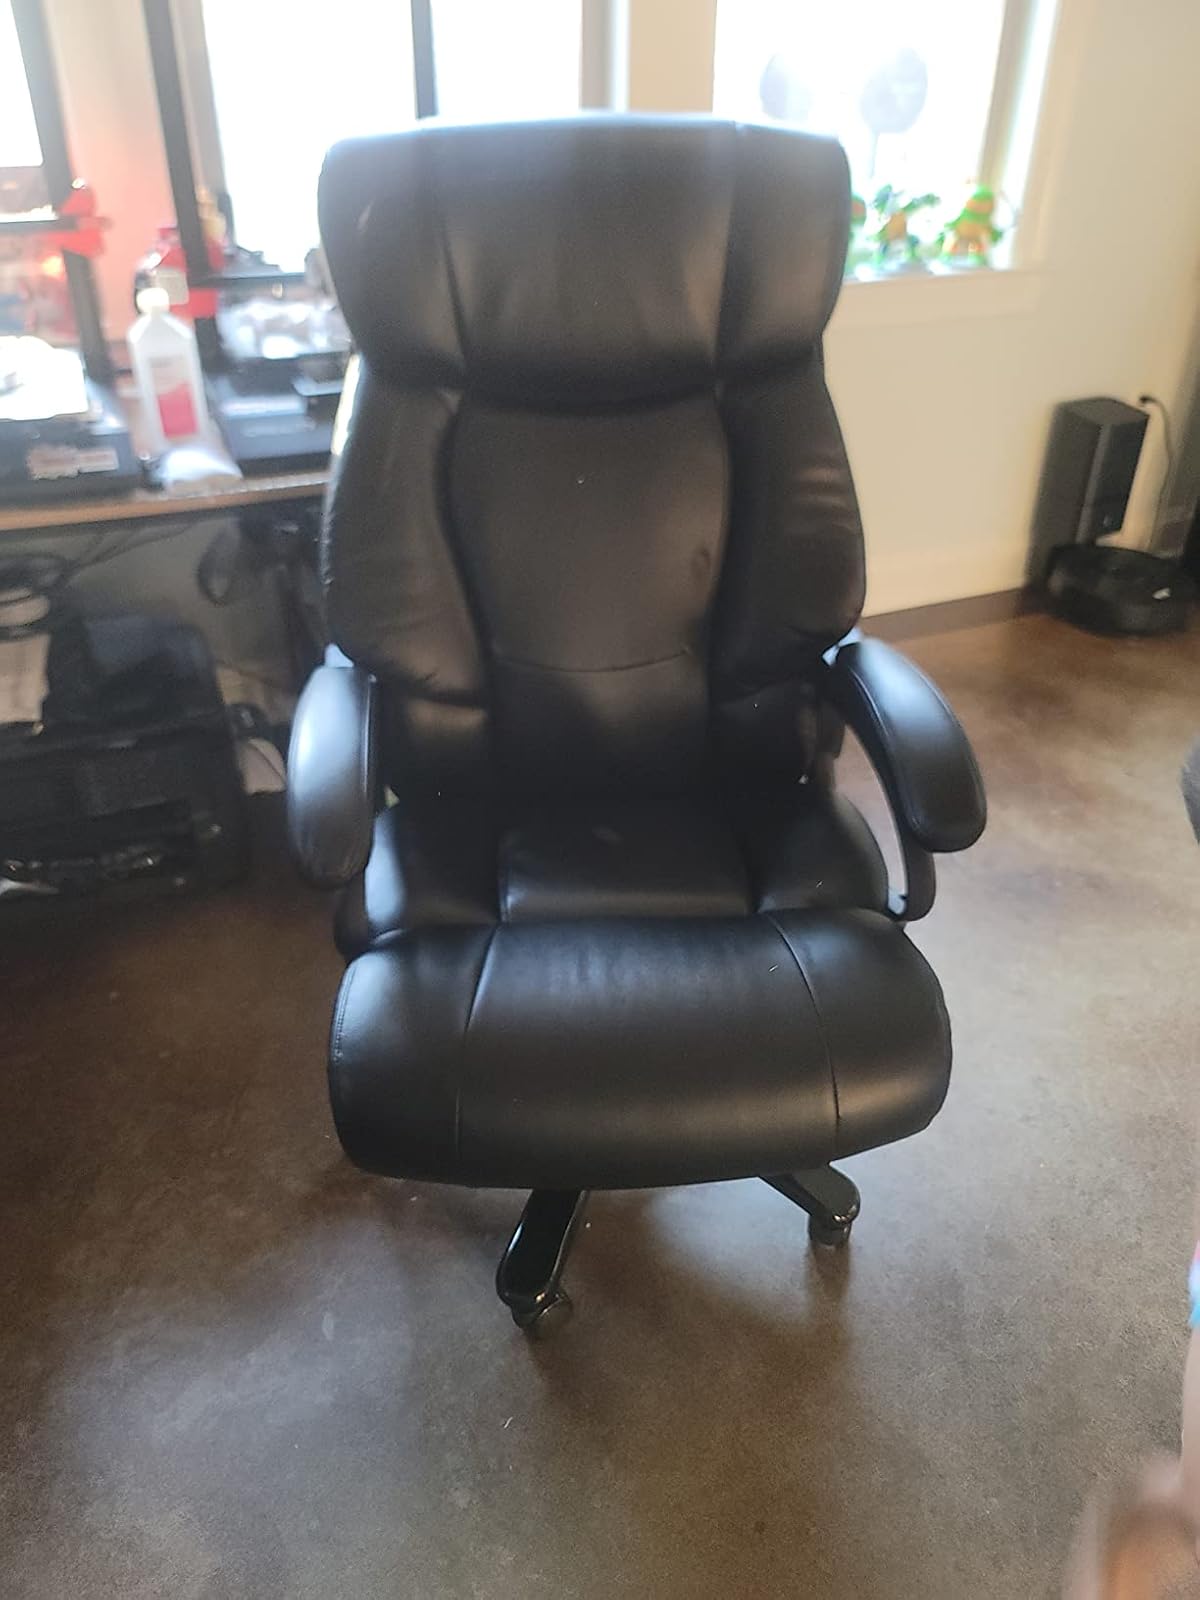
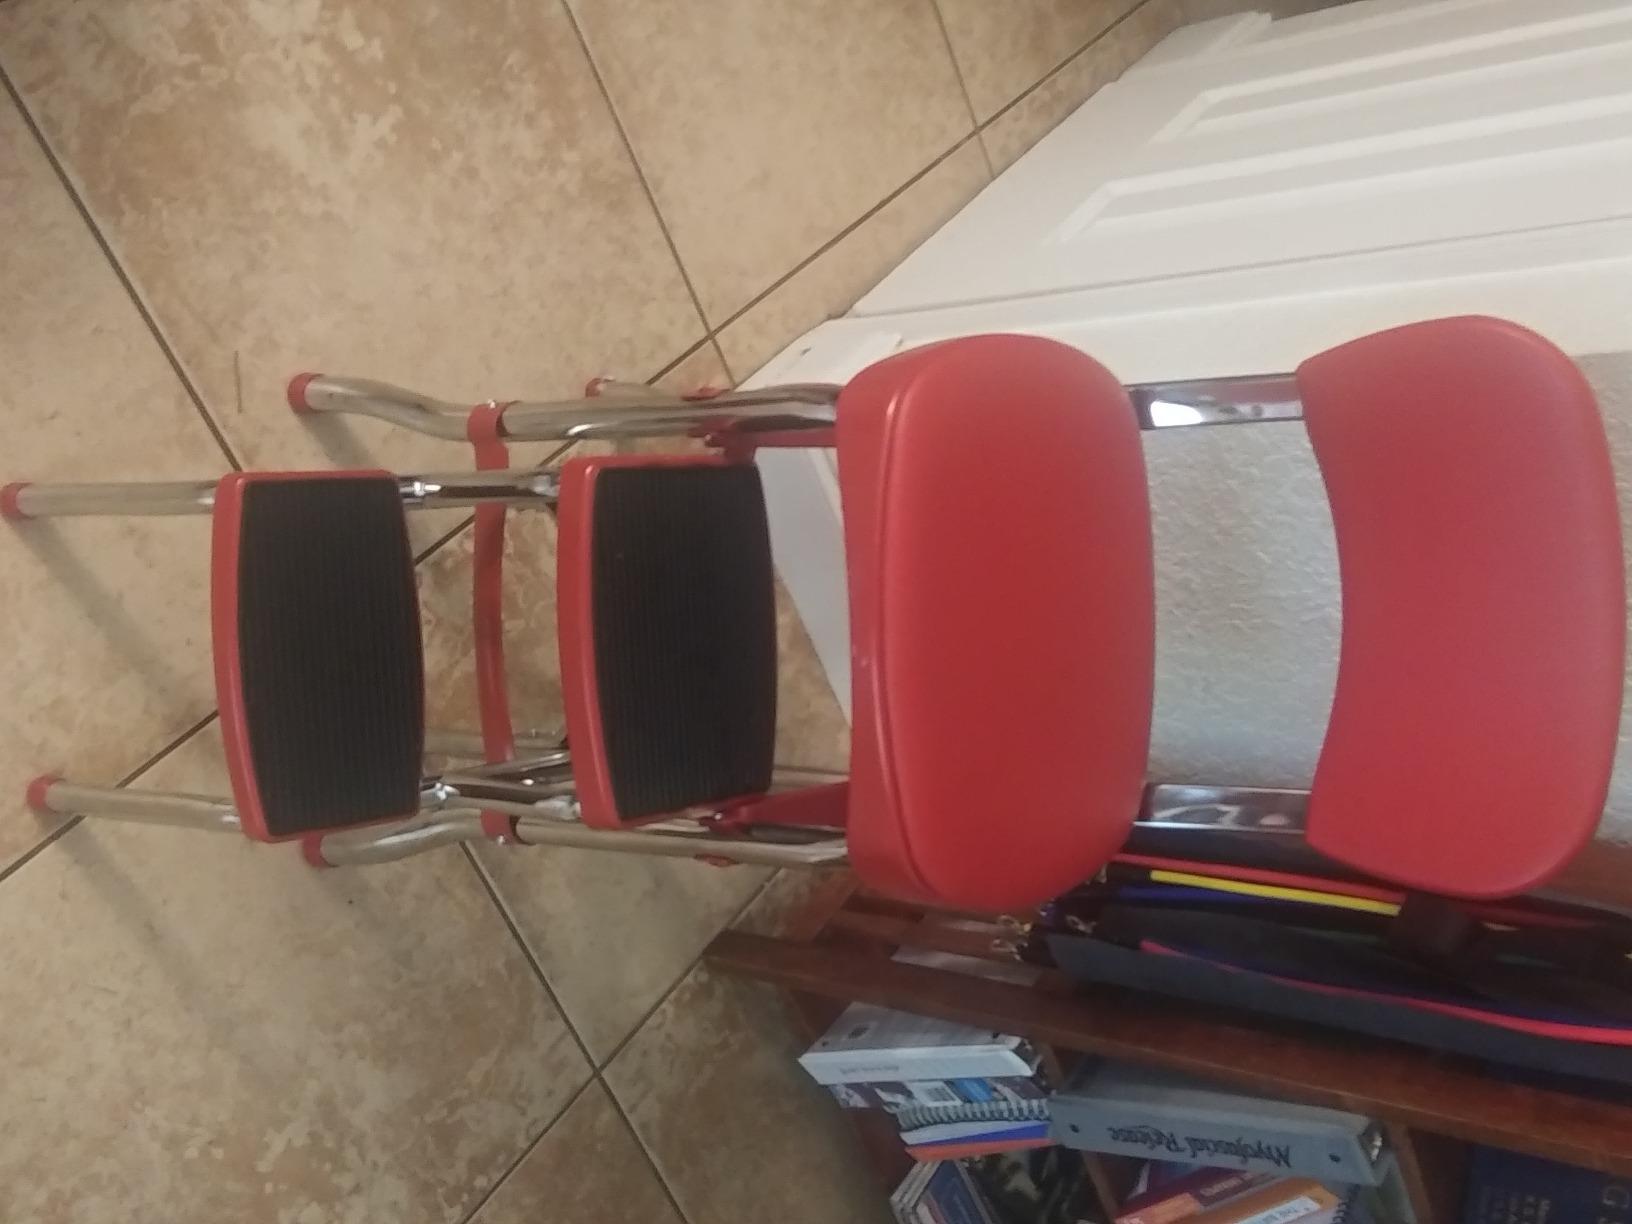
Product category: items_chair
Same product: no